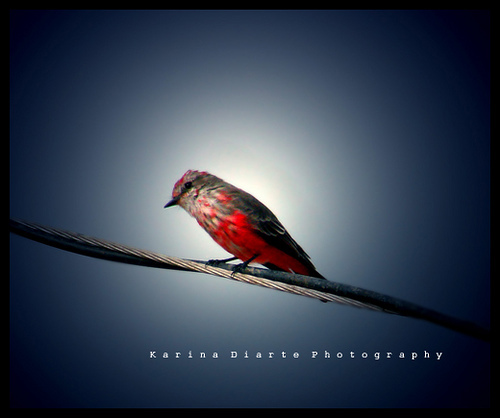
this bird is colorful..
a beautiful red and grey with a pointed billa red and gray small bird that has gray crown, head, breast spotted with red and has red belly and stomach.
this bird is black with red on its belly and has a long, pointy beak.
this bird has a speckled belly and breast with a short pointy bill.
this is a red and gray small bird with a tiny beak and small head.
this bird has a bright red belly and breast, black wings, a black cheek patch, and a small bill.
this bird is black and red in color, with a black beak.
a small bird, with a red abdomen, black primaries, and a small bill.
this bird is red with grey and has a long, pointy beak.
the bird has a small black eyering and a red spotted belly and torso.
Species: Vermilion Flycatcher